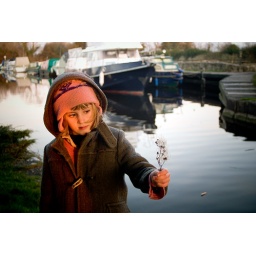
Taken under Griffiths Bridge, with sunset light reflected off the yellow stone walls